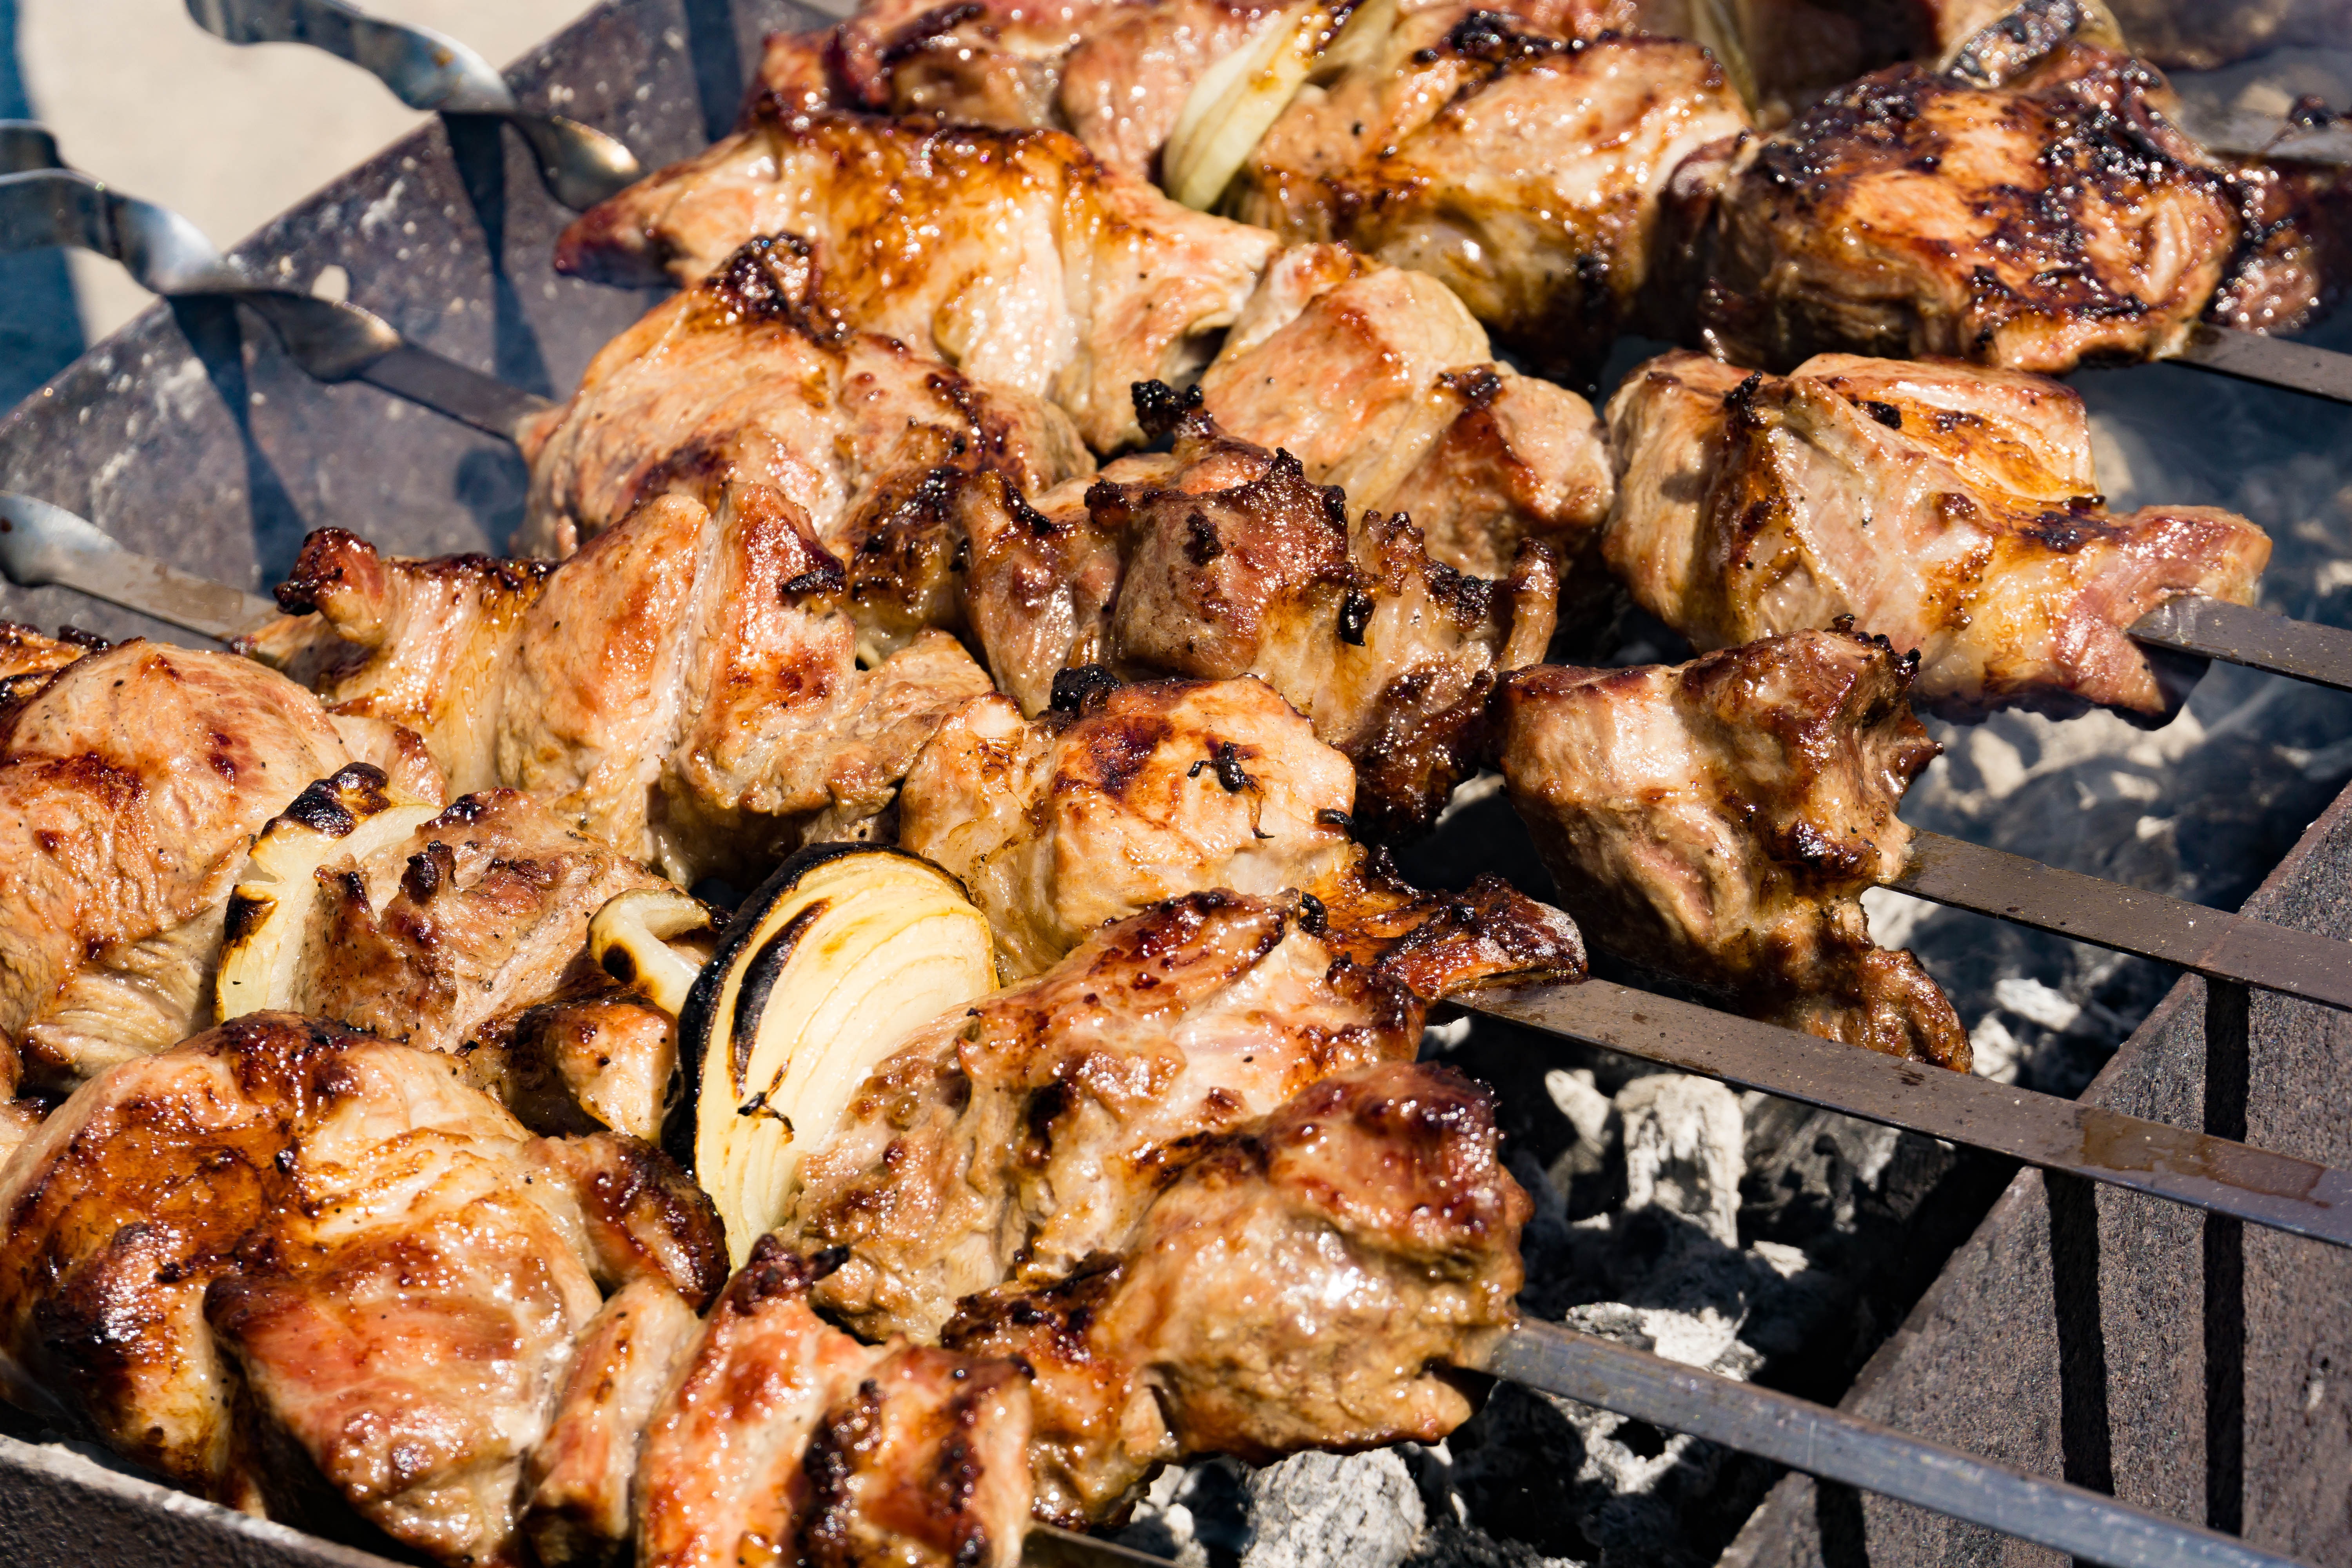
smoke, summer, vacation, dish, meal, food, cooking, bbq, meat, barbecue, cuisine, grill, picnic, tasty, may, roasting, skewer, kebab, chicken meat, frying, grilling, souvlaki, shish kebab, grilled food, fried meat, fried food, shashlik, tandoori chicken